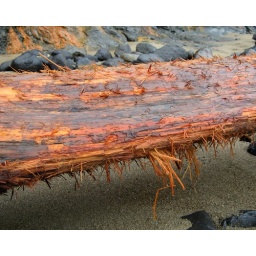
I love these huge logs washed up on the beach and battered by the ocean. Boiler Bay, Oregon coast